Official Secrets (film)

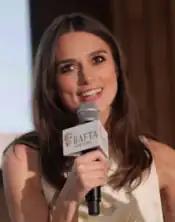
Keira Knightley's performance garnered critical acclaim.

On review aggregator website Rotten Tomatoes, the film holds an approval rating of based on reviews, with an average rating of . The website's critics consensus reads, ""Official Secrets" has a familiar structure and an obvious if worthy message, but rises on the strength of Keira Knightley's powerful performance." On Metacritic, the film holds 63 out of a 100 based on 28 reviews, indicating "generally favorable reviews".